Four Olds

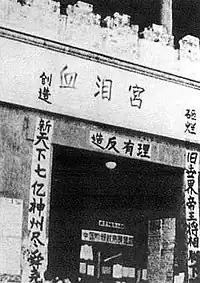

The Cemetery of Confucius was attacked in November 1966, during the Cultural Revolution, when it was visited and vandalized by a team of Red Guards from Beijing Normal University, led by Tan Houlan. The corpse of the 76th-generation Duke Yansheng (a descendant of Confucius) was removed from its grave and hung naked from a tree in front of the palace during the desecration of the cemetery in the Cultural Revolution.